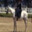
Label: horse